Harriet Mathew

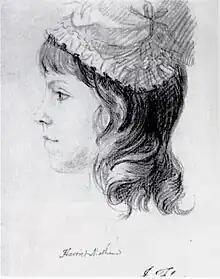
Harriet Mathew by John Flaxman "c." 1783

Harriet Mathew was an 18th-century London socialite and patron of the arts, who is considered an important early patron of John Flaxman and William Blake. She was the wife of the Reverend Anthony Stephen Mathew (also known by the pseudonym Henry Mathew).